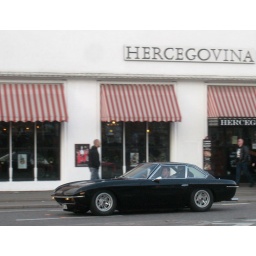
Not the best quality - but nice car spotted in Copenhagen.